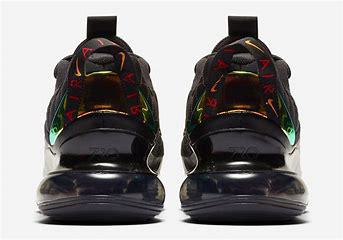
Brand: Nike
Model: MX 720 818